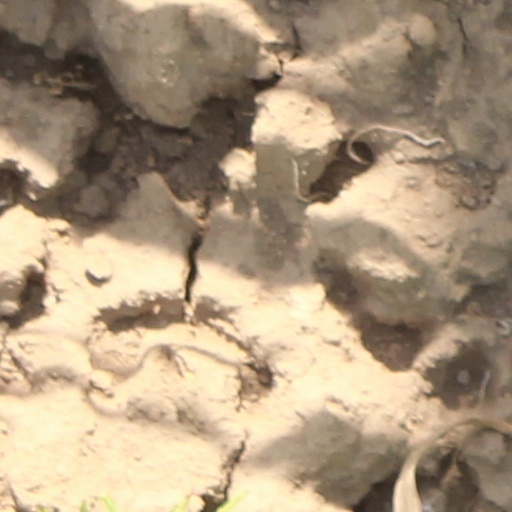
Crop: wheat